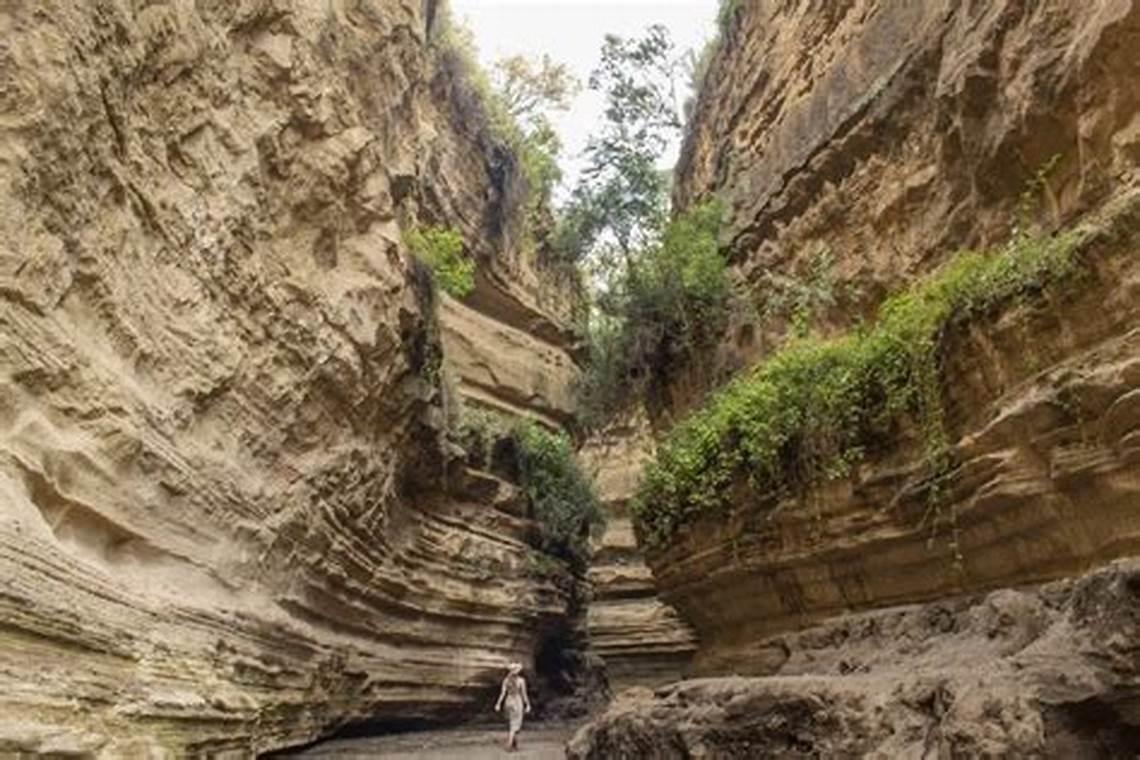
Mtalii mmoja anapita katikati ya eneo lenye milima mirefu na yenye kuvutia,  akifurahia mandhari na utulivu wa mazingira ya sehemu hiyo.